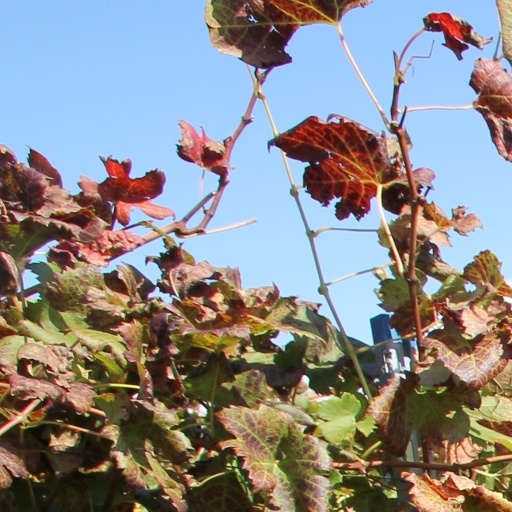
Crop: grape